Sarku Japan

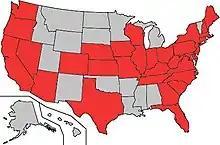
Map showing US states with Sarku Japan locations as of September 2021. States with at least one location are indicated in red.

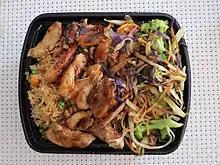

The first Sarku Japan was opened by James Chim in Boston, Massachusetts, in 1987. Chim had previously worked as an executive at the Canadian quick-serve restaurant chain Manchu Wok, during which time he became inspired to open his own restaurant.